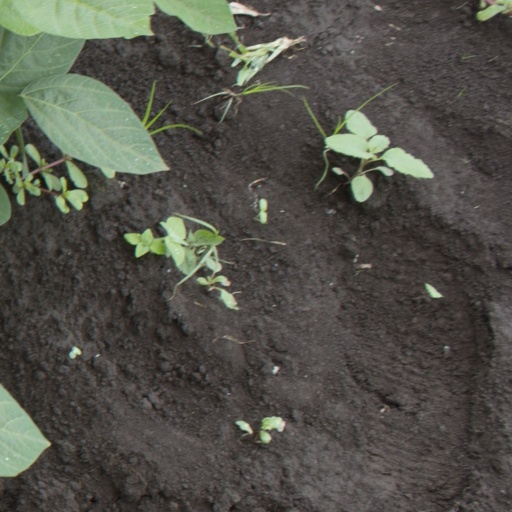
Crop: soybean